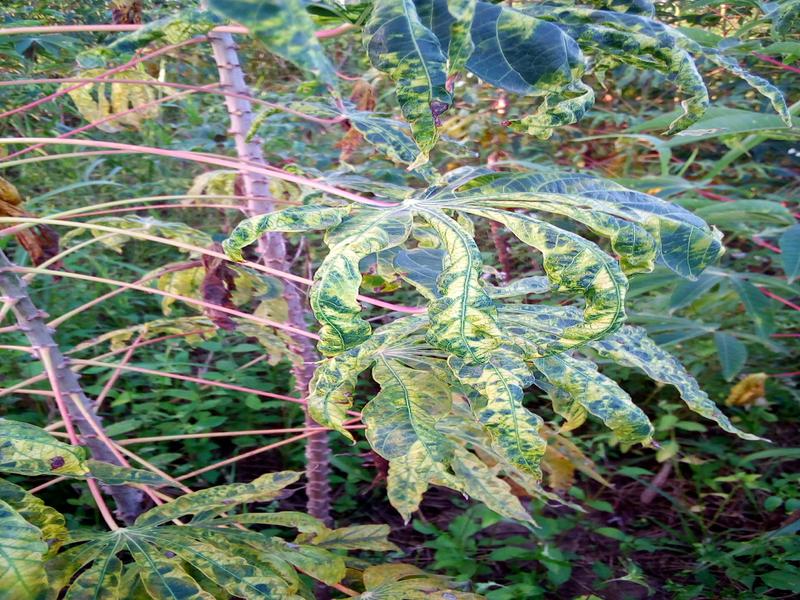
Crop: cassava
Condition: mosaic_disease